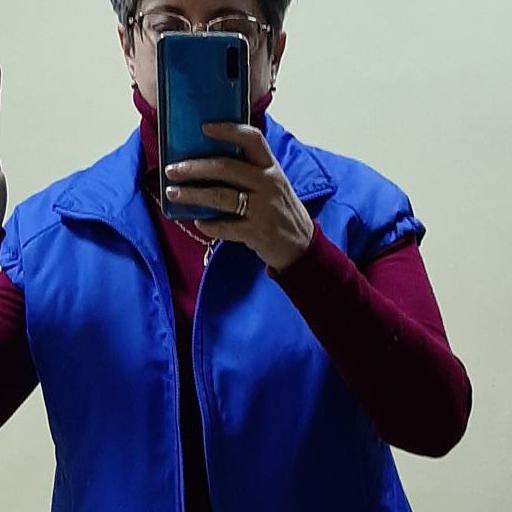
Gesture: no_gesture